Edward Martin (pioneer)

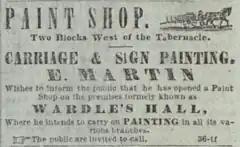
Edward Martin Paint Shop Newspaper Advertisement

Four years after arriving in Salt Lake City with his family, Edward was called to serve a mission for the Church of Jesus Christ of Latter-day Saints in England. He served from February 1852 to May 1856, arriving in Liverpool on February 8, 1853. Among other assignments, Edward served as the President of the Scotland Glasgow Conference, where he presided over 20 branches and 1300 members in Scotland.